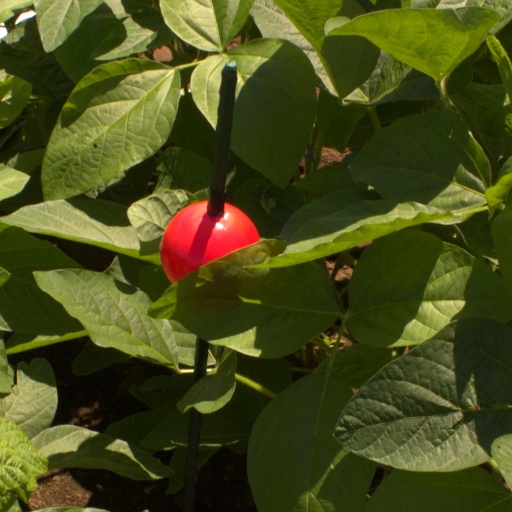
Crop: soybean